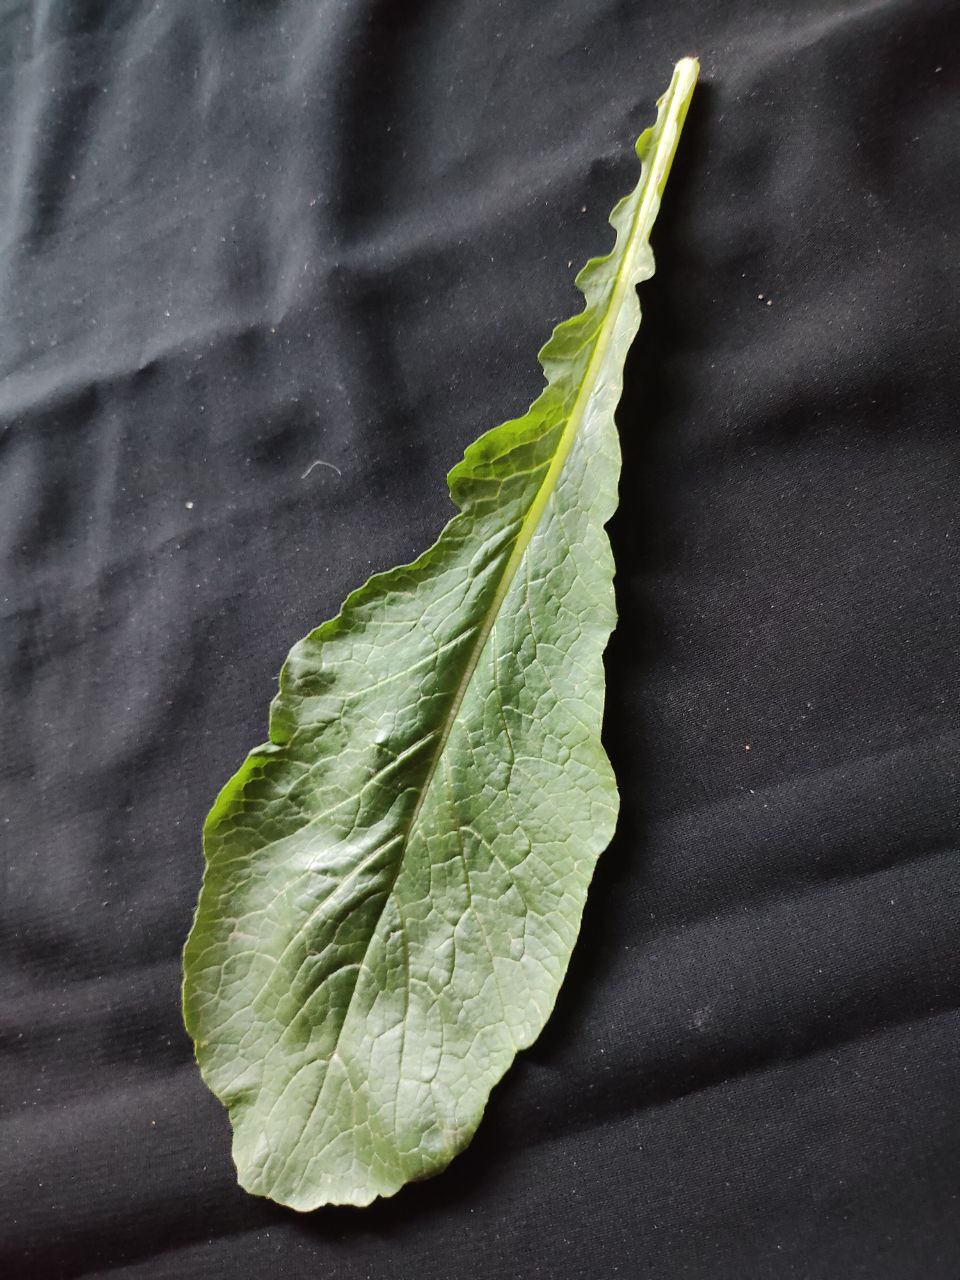
Label: Fresh leaf